Government of Japan

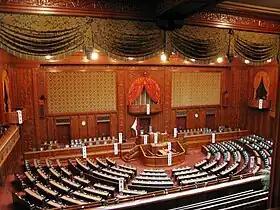
Chamber of the House of Representatives

The is the Lower house, with the members of the house being elected once every four years, or when dissolved, for a four-year term. As of November 18, 2017, it has 465 members. Of these, 176 members are elected from 11 multi-member constituencies by a party-list system of proportional representation, and 289 are elected from single-member constituencies. 233 seats are required for majority. The House of Representatives is the more powerful house out of the two, it is able to override vetoes on bills imposed by the House of Councillors with a two-thirds majority. It can, however, be dissolved by the prime minister at will. Members of the house must be of Japanese nationality; those aged 18 years and older may vote, while those aged 25 years and older may run for office in the lower house.